Larry Duran

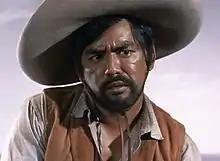
Duran in "One-Eyed Jacks", 1961

Lawrence Duran (July 26, 1925 – November 27, 2002) was an American actor and stuntman. He was perhaps best known for playing Chico Modesto in the 1961 film "One-Eyed Jacks".